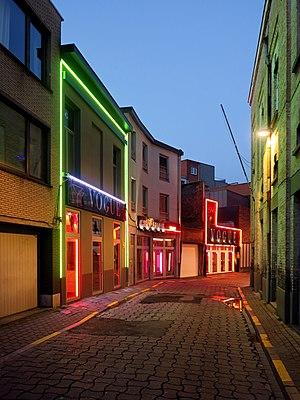
La prostitution en Belgique est légale depuis la loi du 21 août 1948 supprimant la réglementation de la prostitution, dans une visée abolitionniste. L'exploitation de la prostitution, la prostitution contrainte et la prostitution de personnes mineures ou en situation illégale sont en revanche interdites.